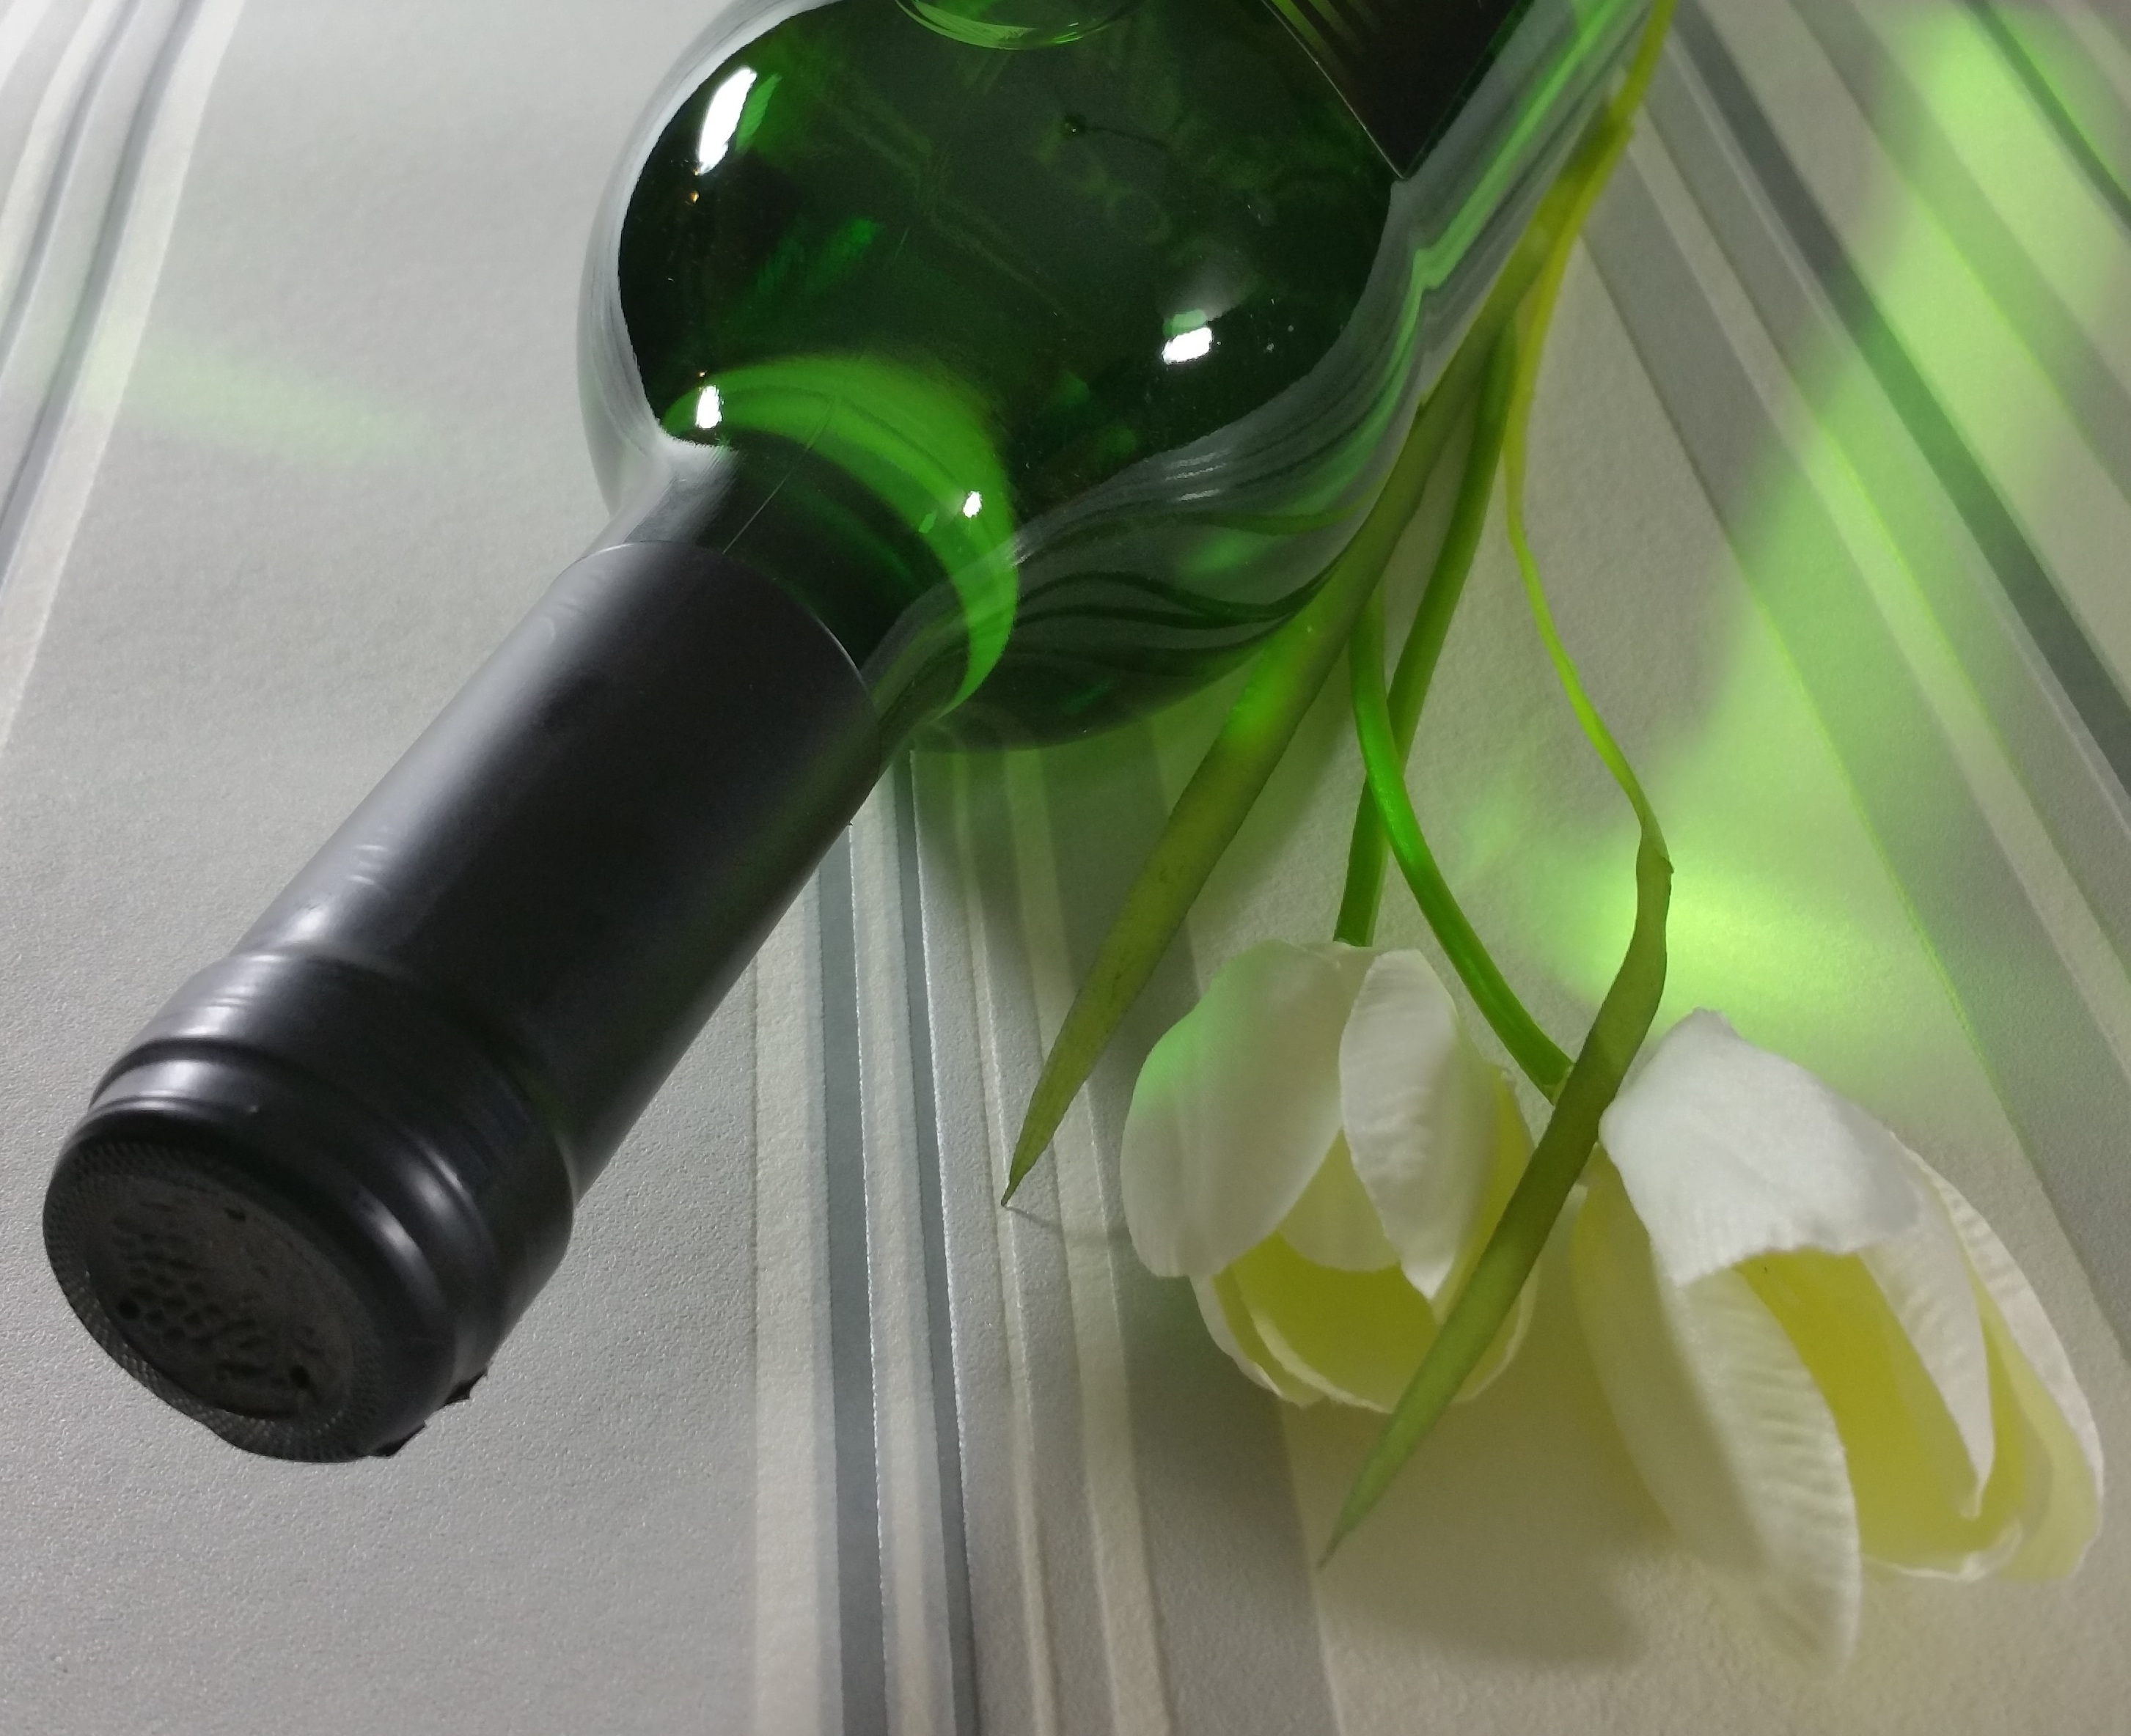
light, wine, glass, green, drink, bottle, lighting, wine bottle, tulips, benefit from, white wine